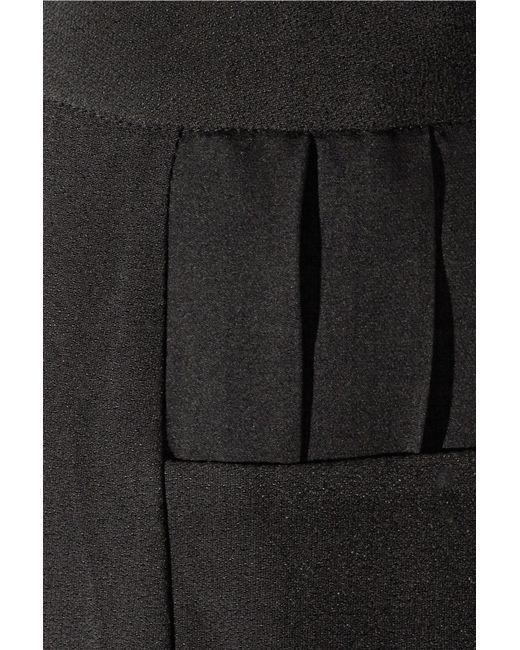
schwarze, plissierte, anständige, lockere Damenhose